Charles Comiskey

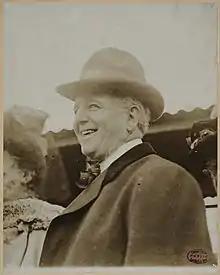
Comiskey, circa 1910

Comiskey left Cincinnati and the majors in fall 1894 to purchase the Western League Sioux City Cornhuskers in Sioux City, Iowa and move it to Saint Paul, Minnesota, renaming the team the St. Paul Saints. He had compiled a .264 batting average with 29 home runs, 883 RBI and 419 stolen bases. As a manager, he posted an 839–542 record.